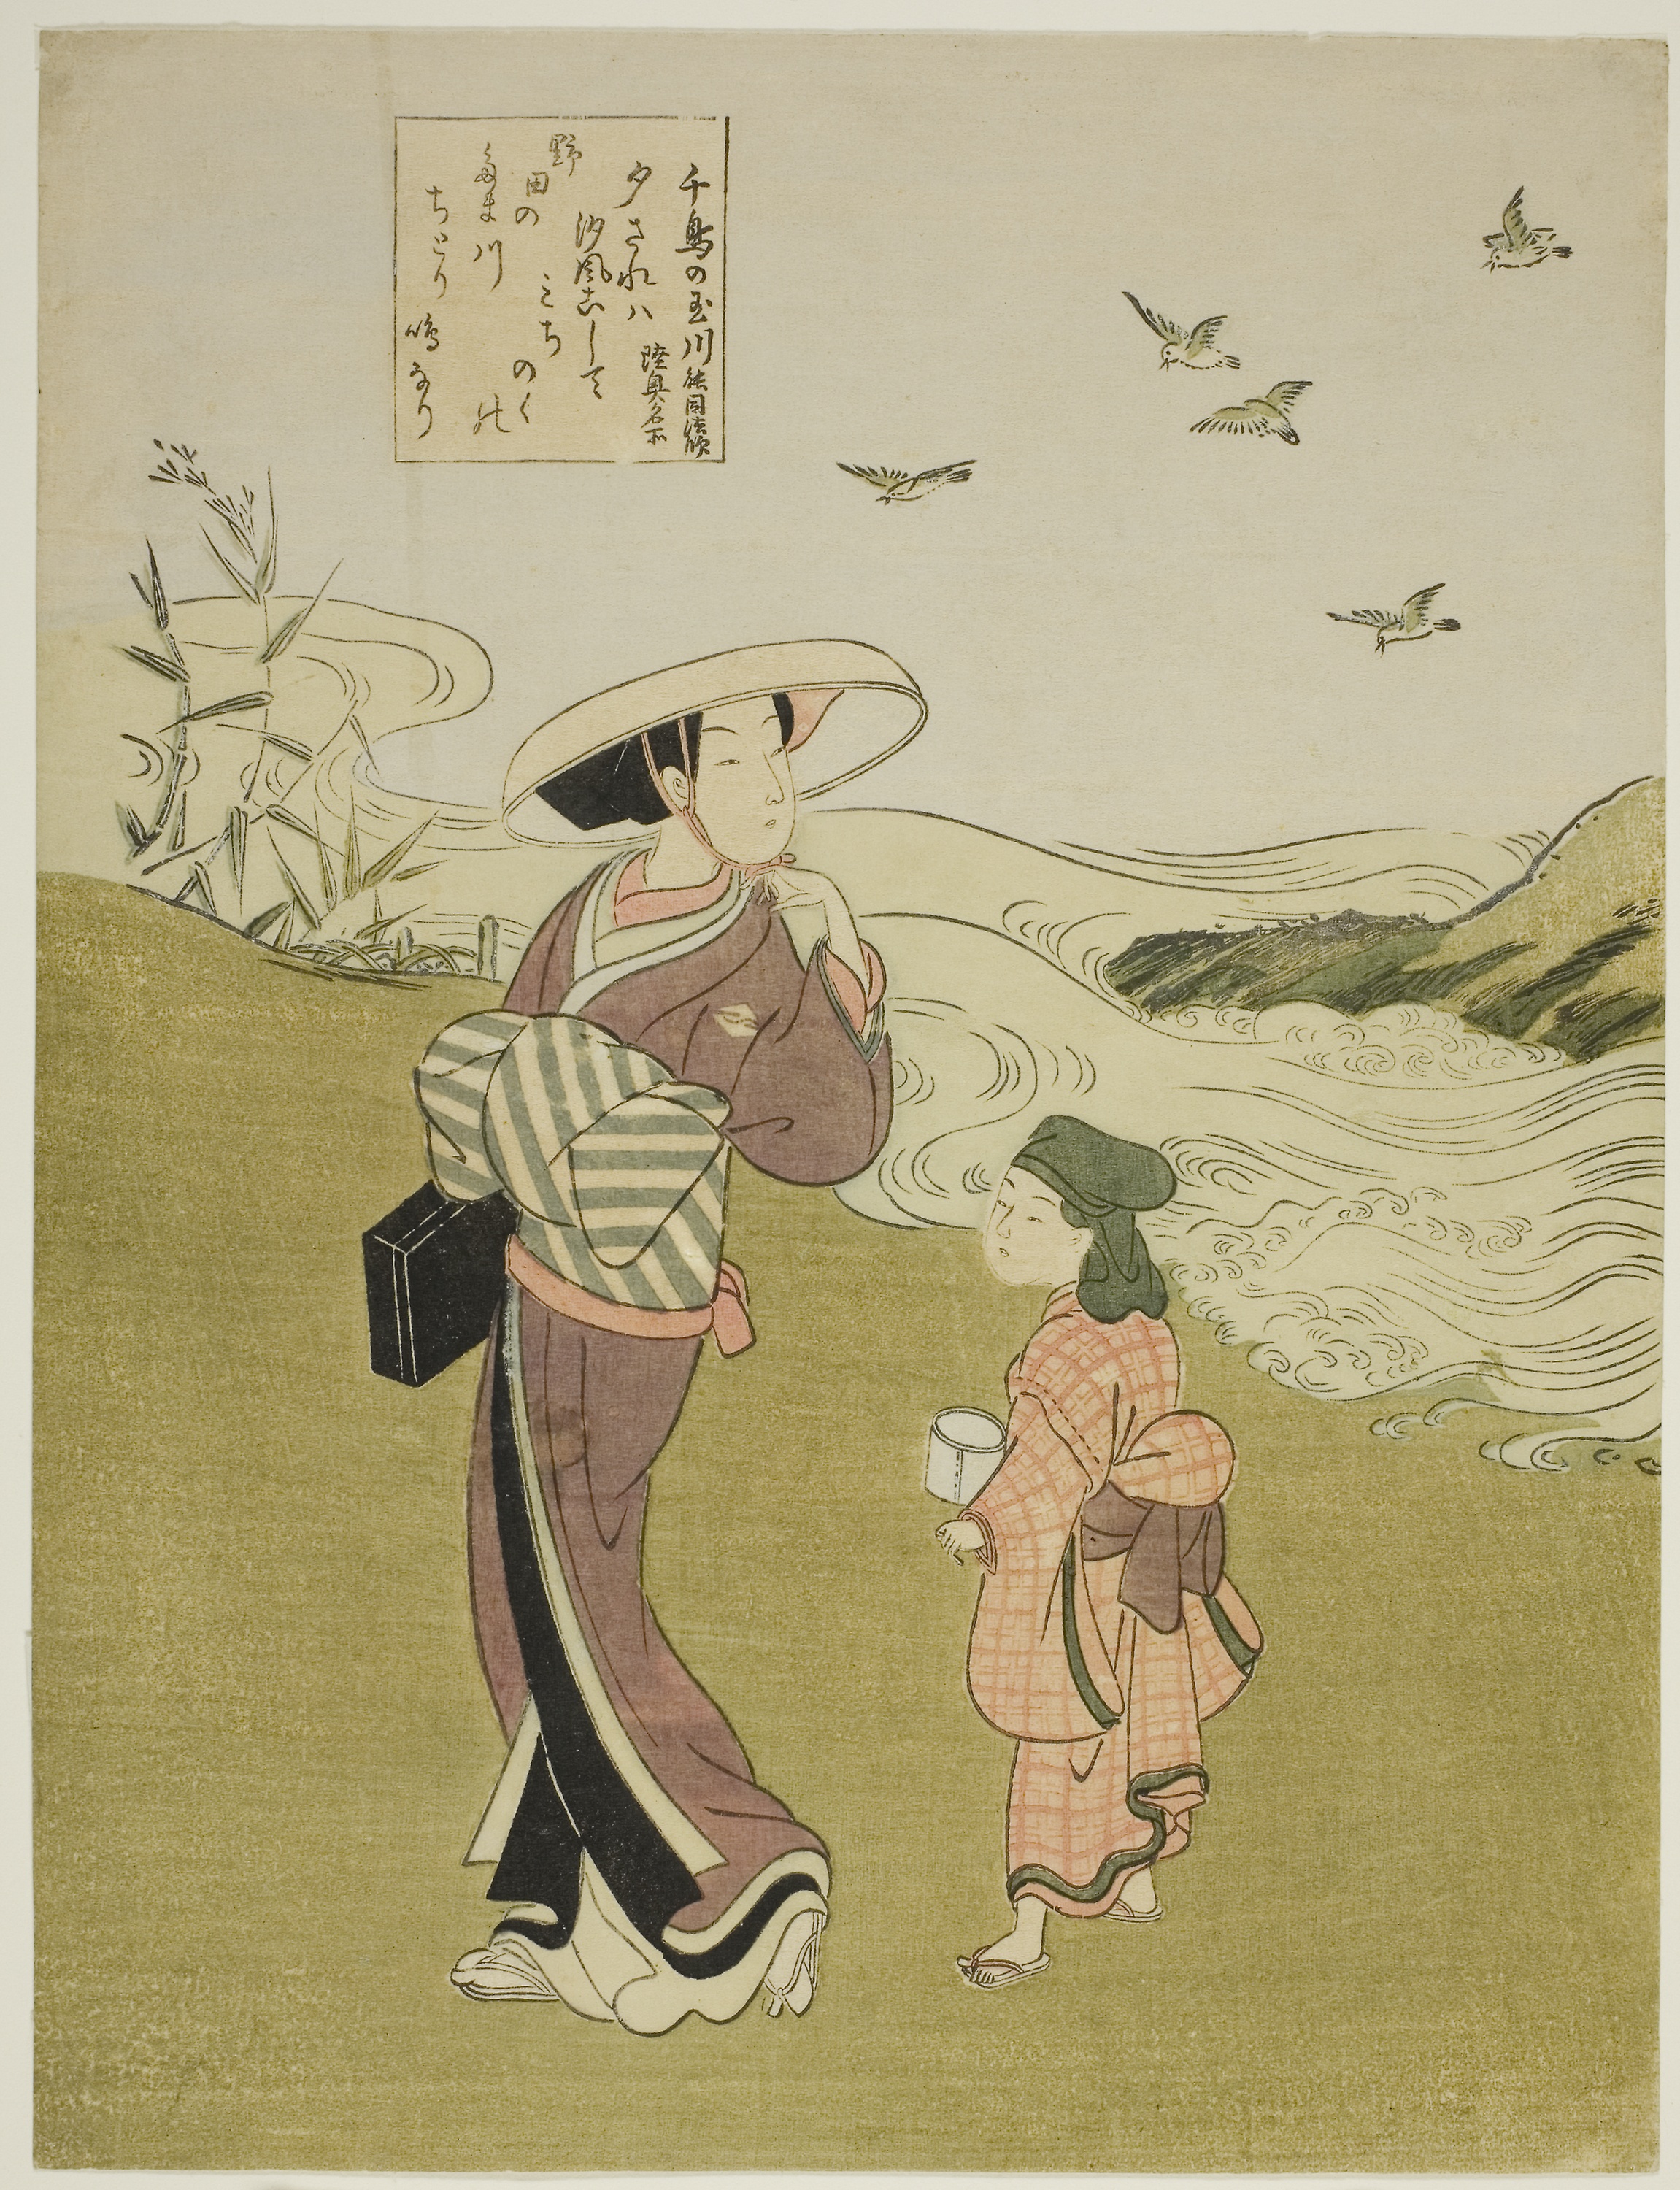
cartoon, illustration, art, painting